Diego Biseswar

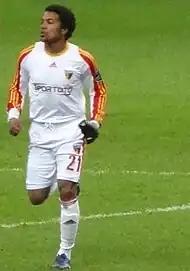
Biseswar playing for Kayserispor in the club's away shirt against Galatasaray on 11 February 2012.

Biseswar moved to Turkish club Kayserispor in January 2012, signing a four-and-a-half-year contract. The move reported to have cost 200,000 euros.